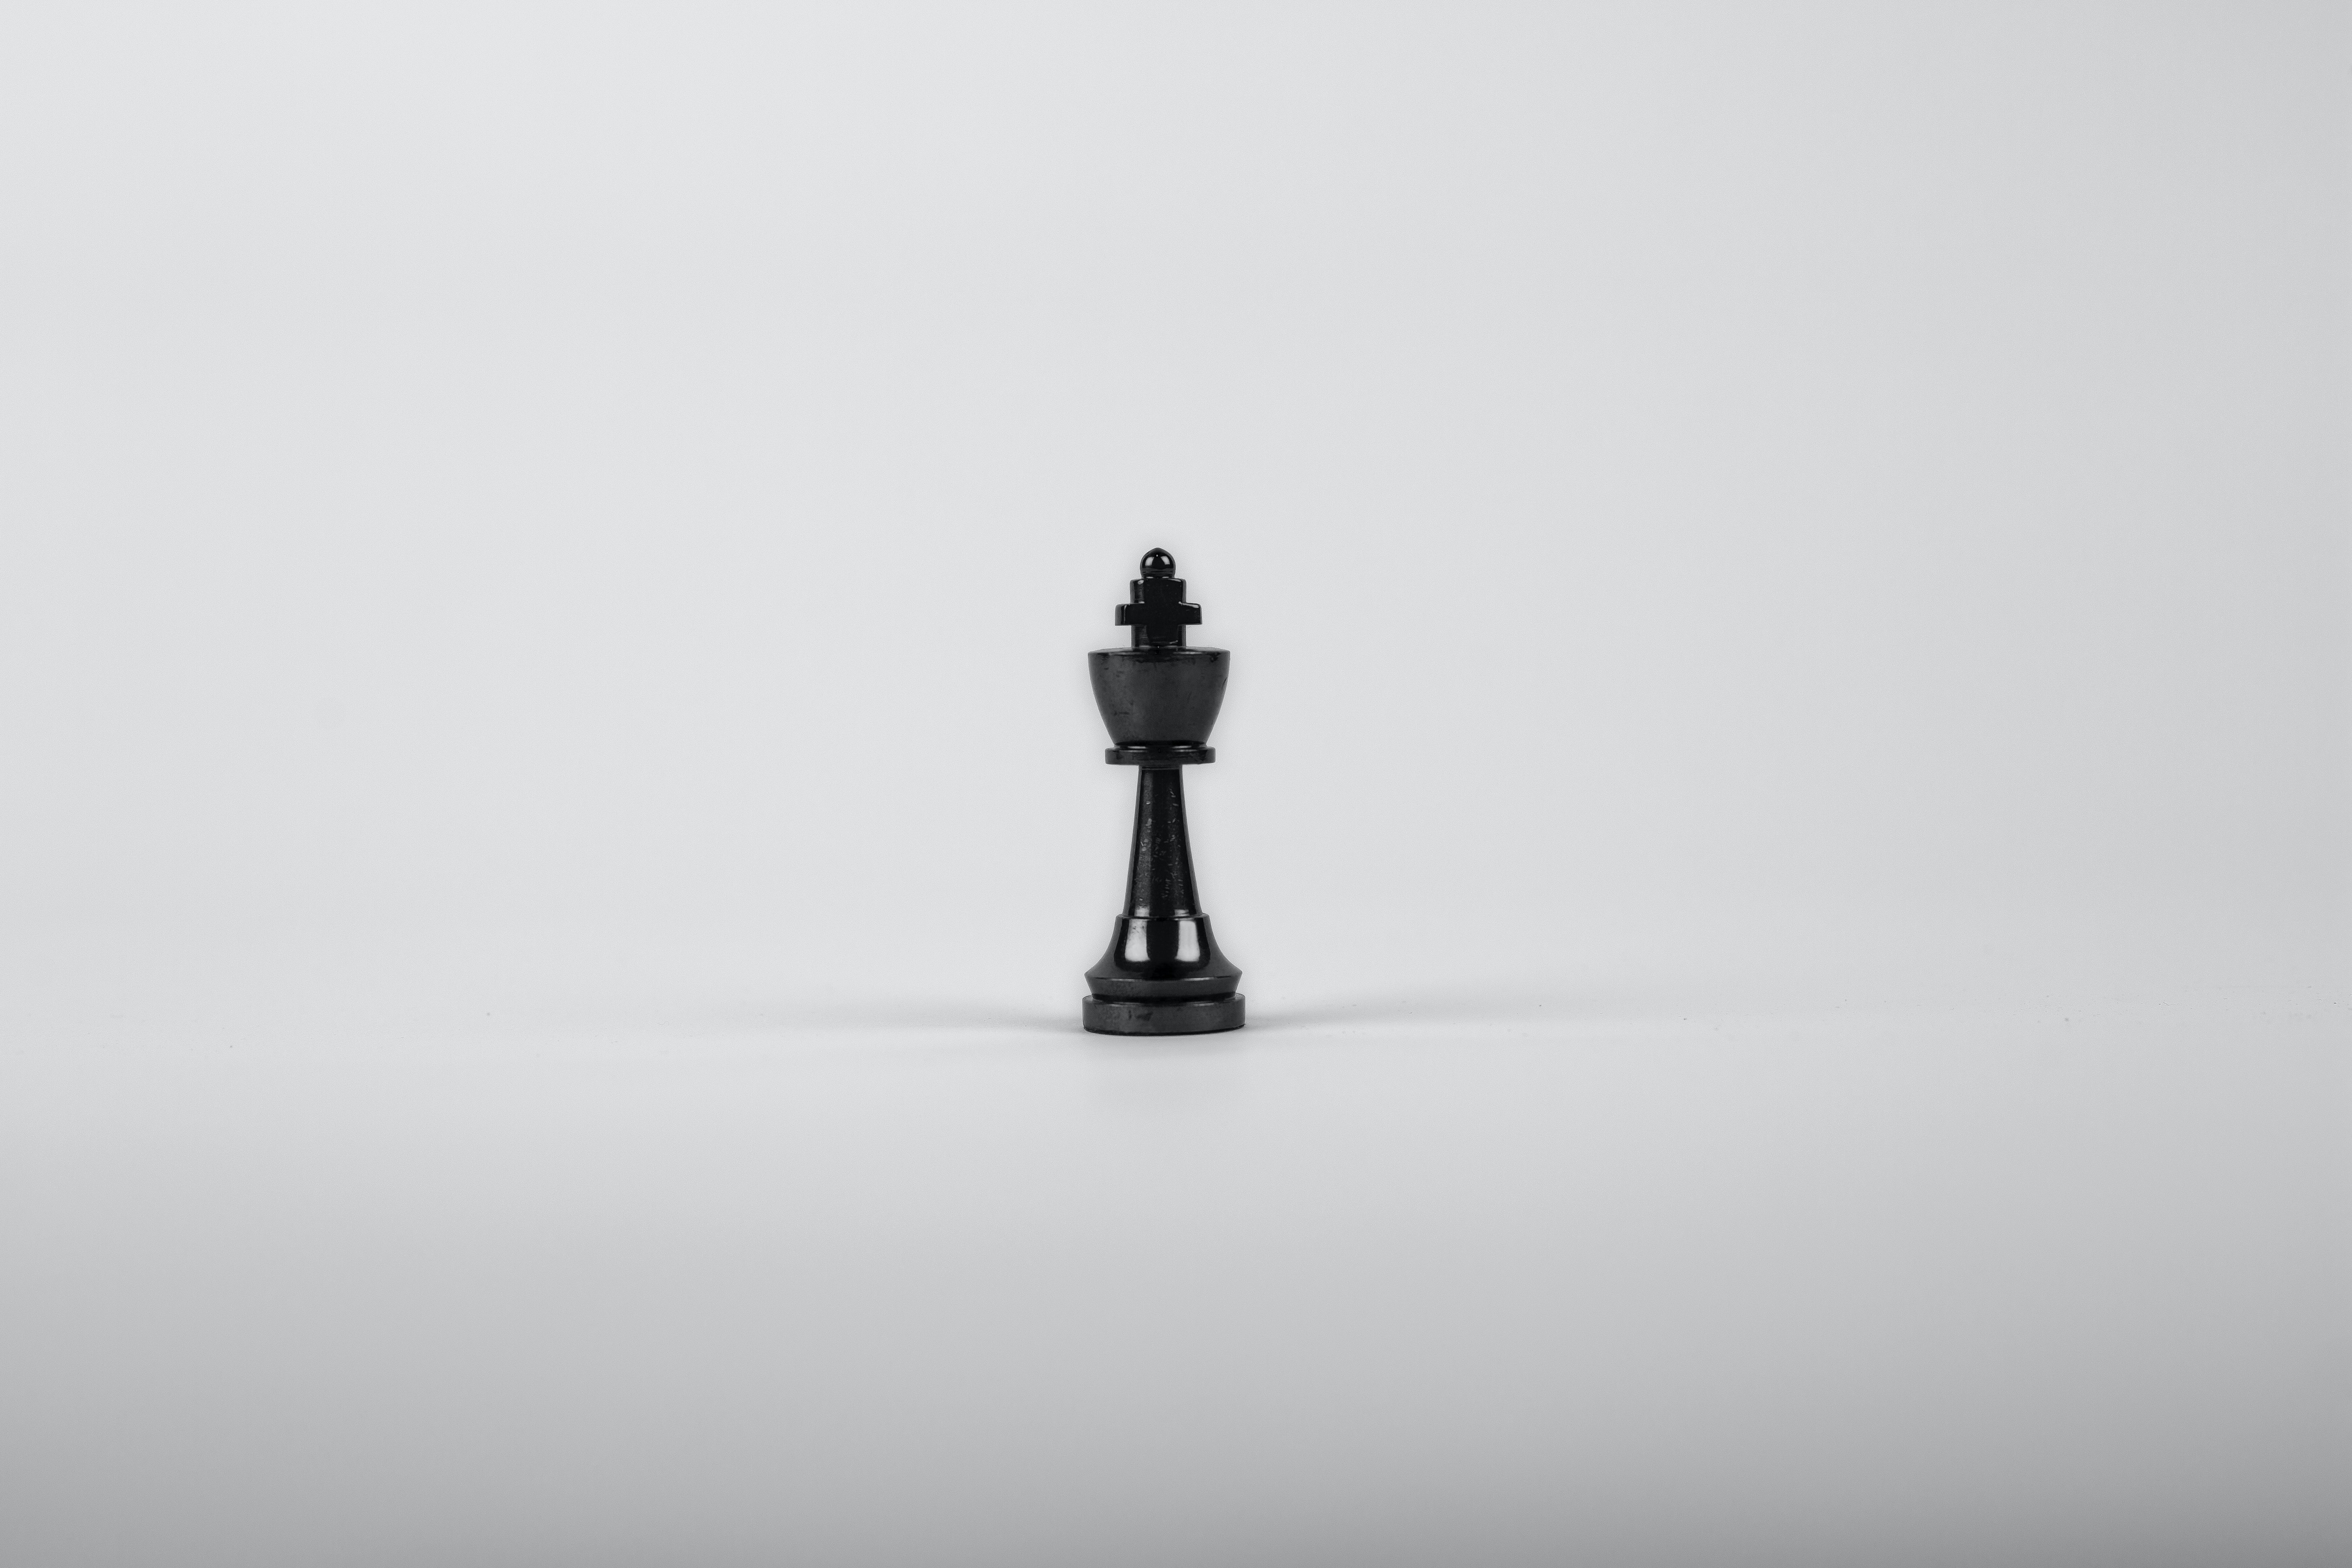
art, table, chess, indoor games and sports, recreation, tabletop game, board game, gas, balance, sky, monochrome photography, shadow, still life photography, games, finial, darkness, font, monochrome